Bjarne Thoelke

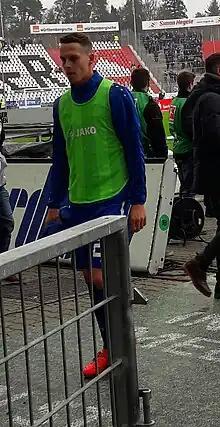
Thoelke in 2016

Bjarne Thoelke (born 11 April 1992) is a German professional footballer who plays as a centre back.